Mark Maxey

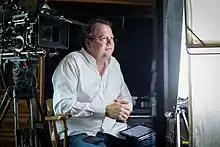
Maxey filming on location, July 2017

Mark Maxey (born May 13, 1969) is an American producer, writer and director of film and television best known for the documentary film "Up to Snuff" (2019), about musician/composer W. G. Snuffy Walden.